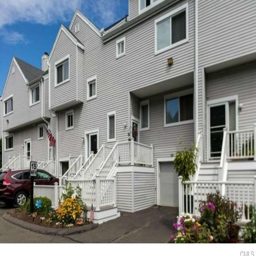
a condo in the development in a city sold .